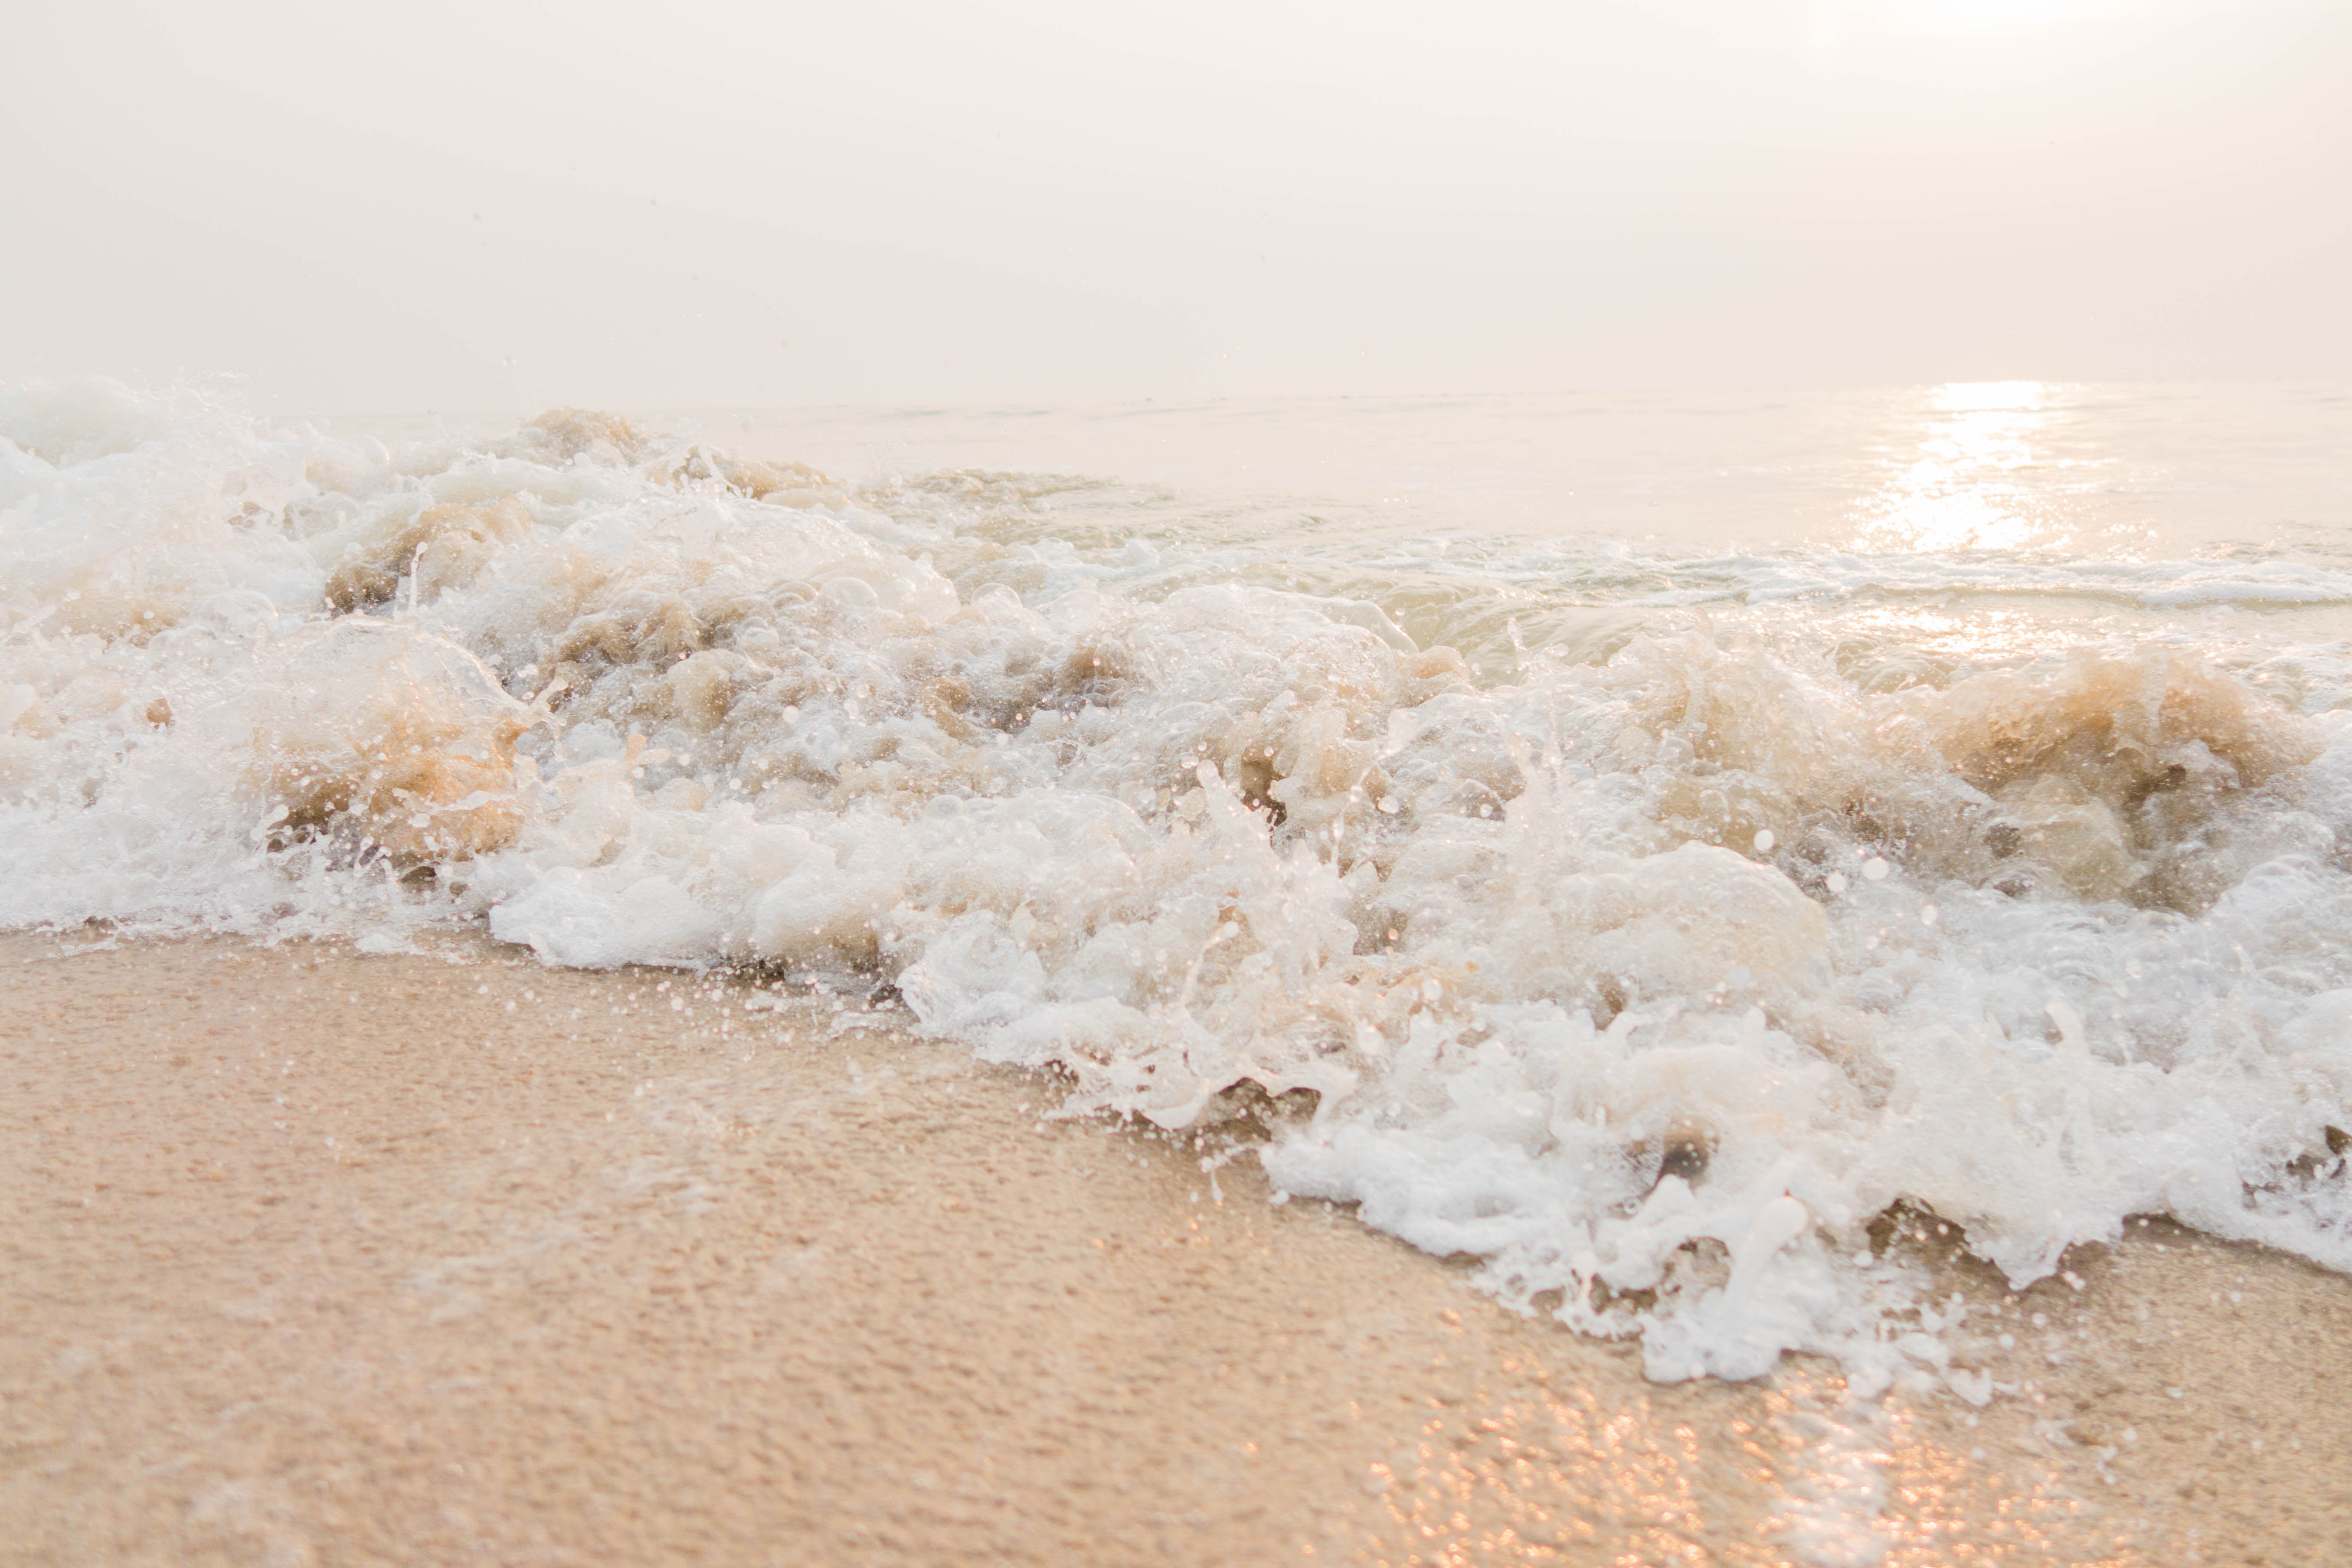
sea, morning, soft wave, wave, water, wind wave, shore, foam, sky, beach, vacation, ocean, tide, coast, sand